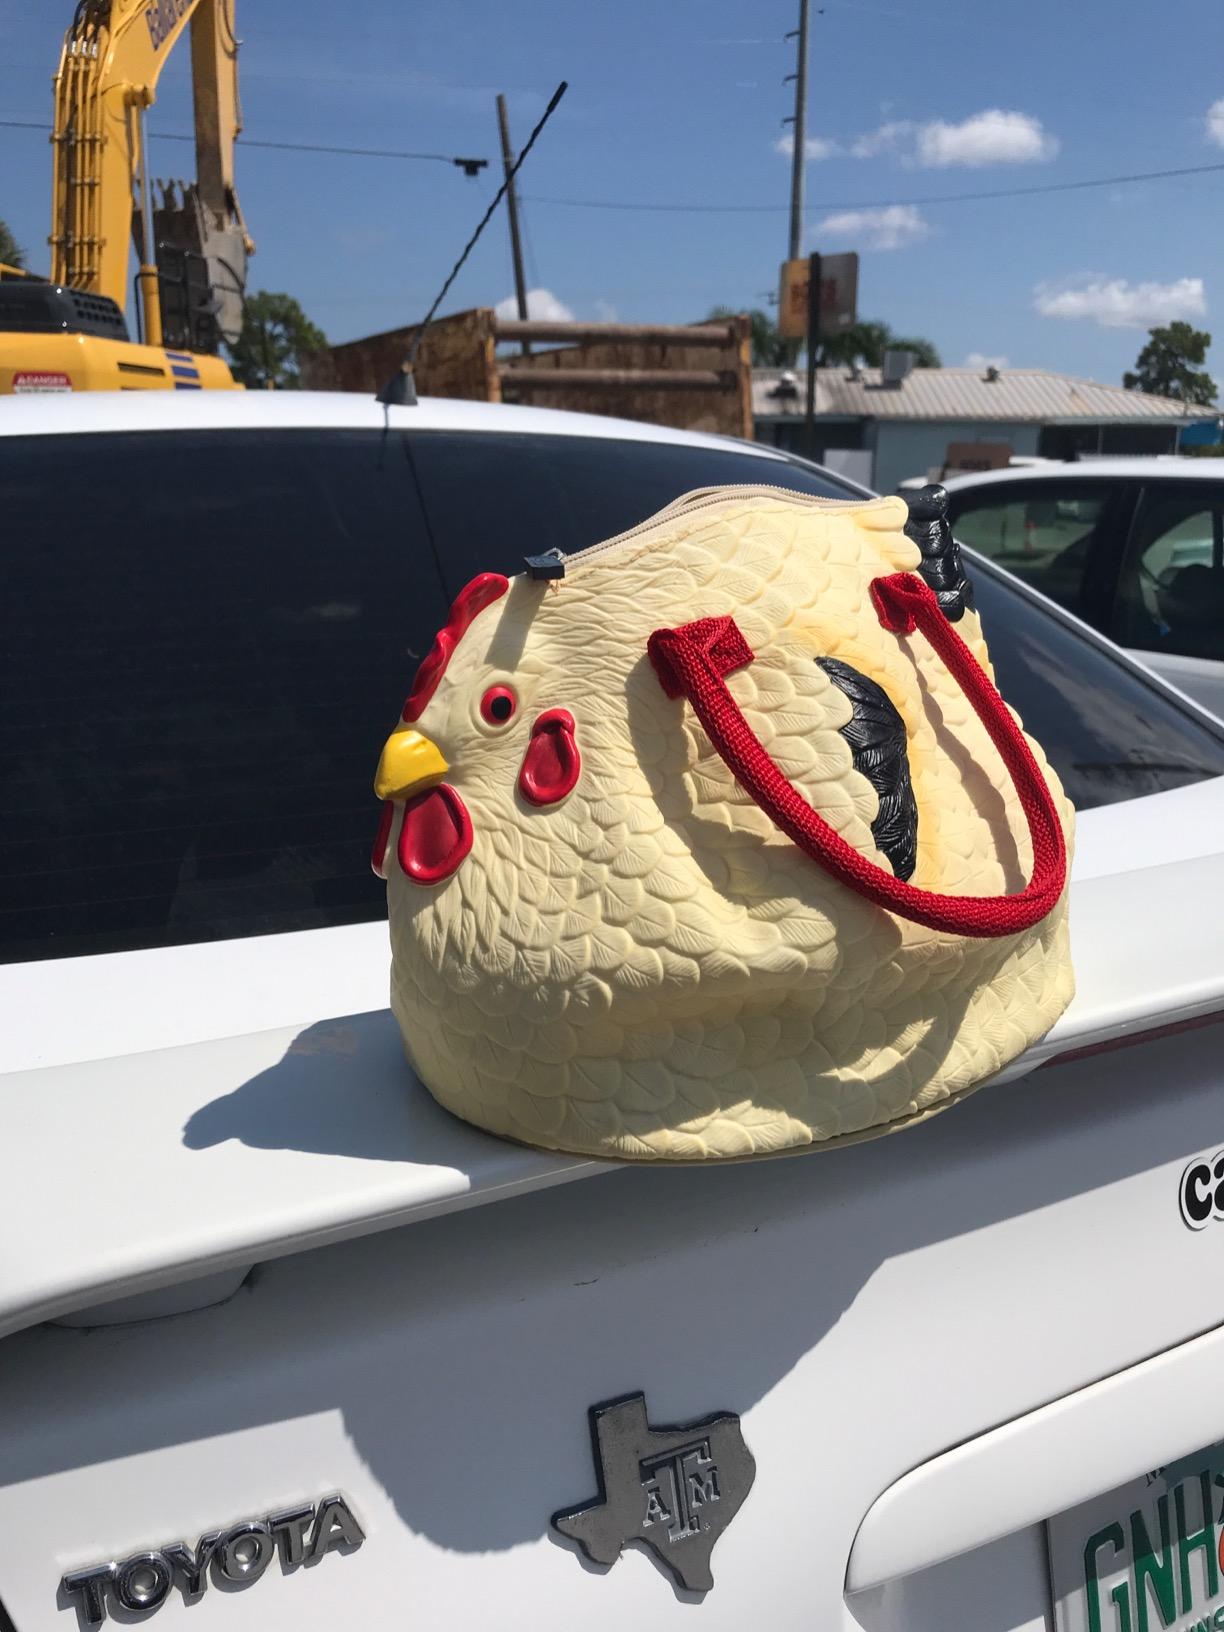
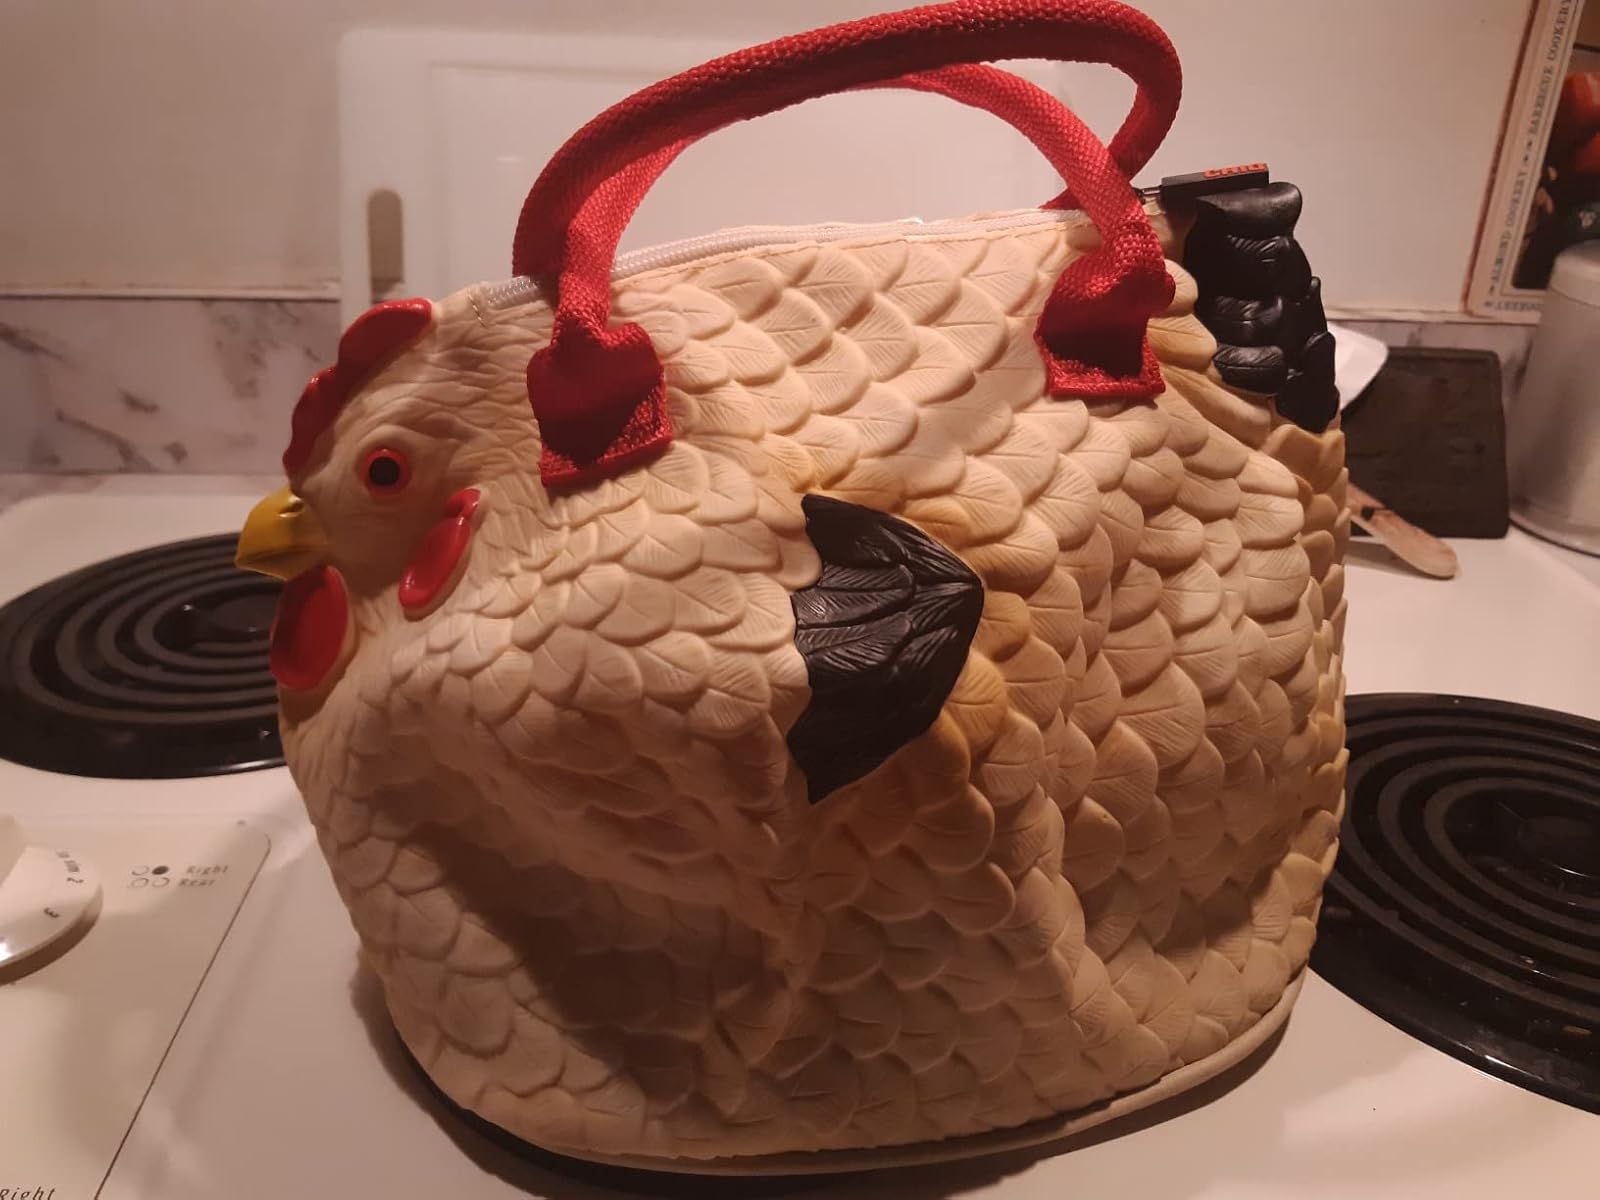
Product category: accessories_handbag
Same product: yes